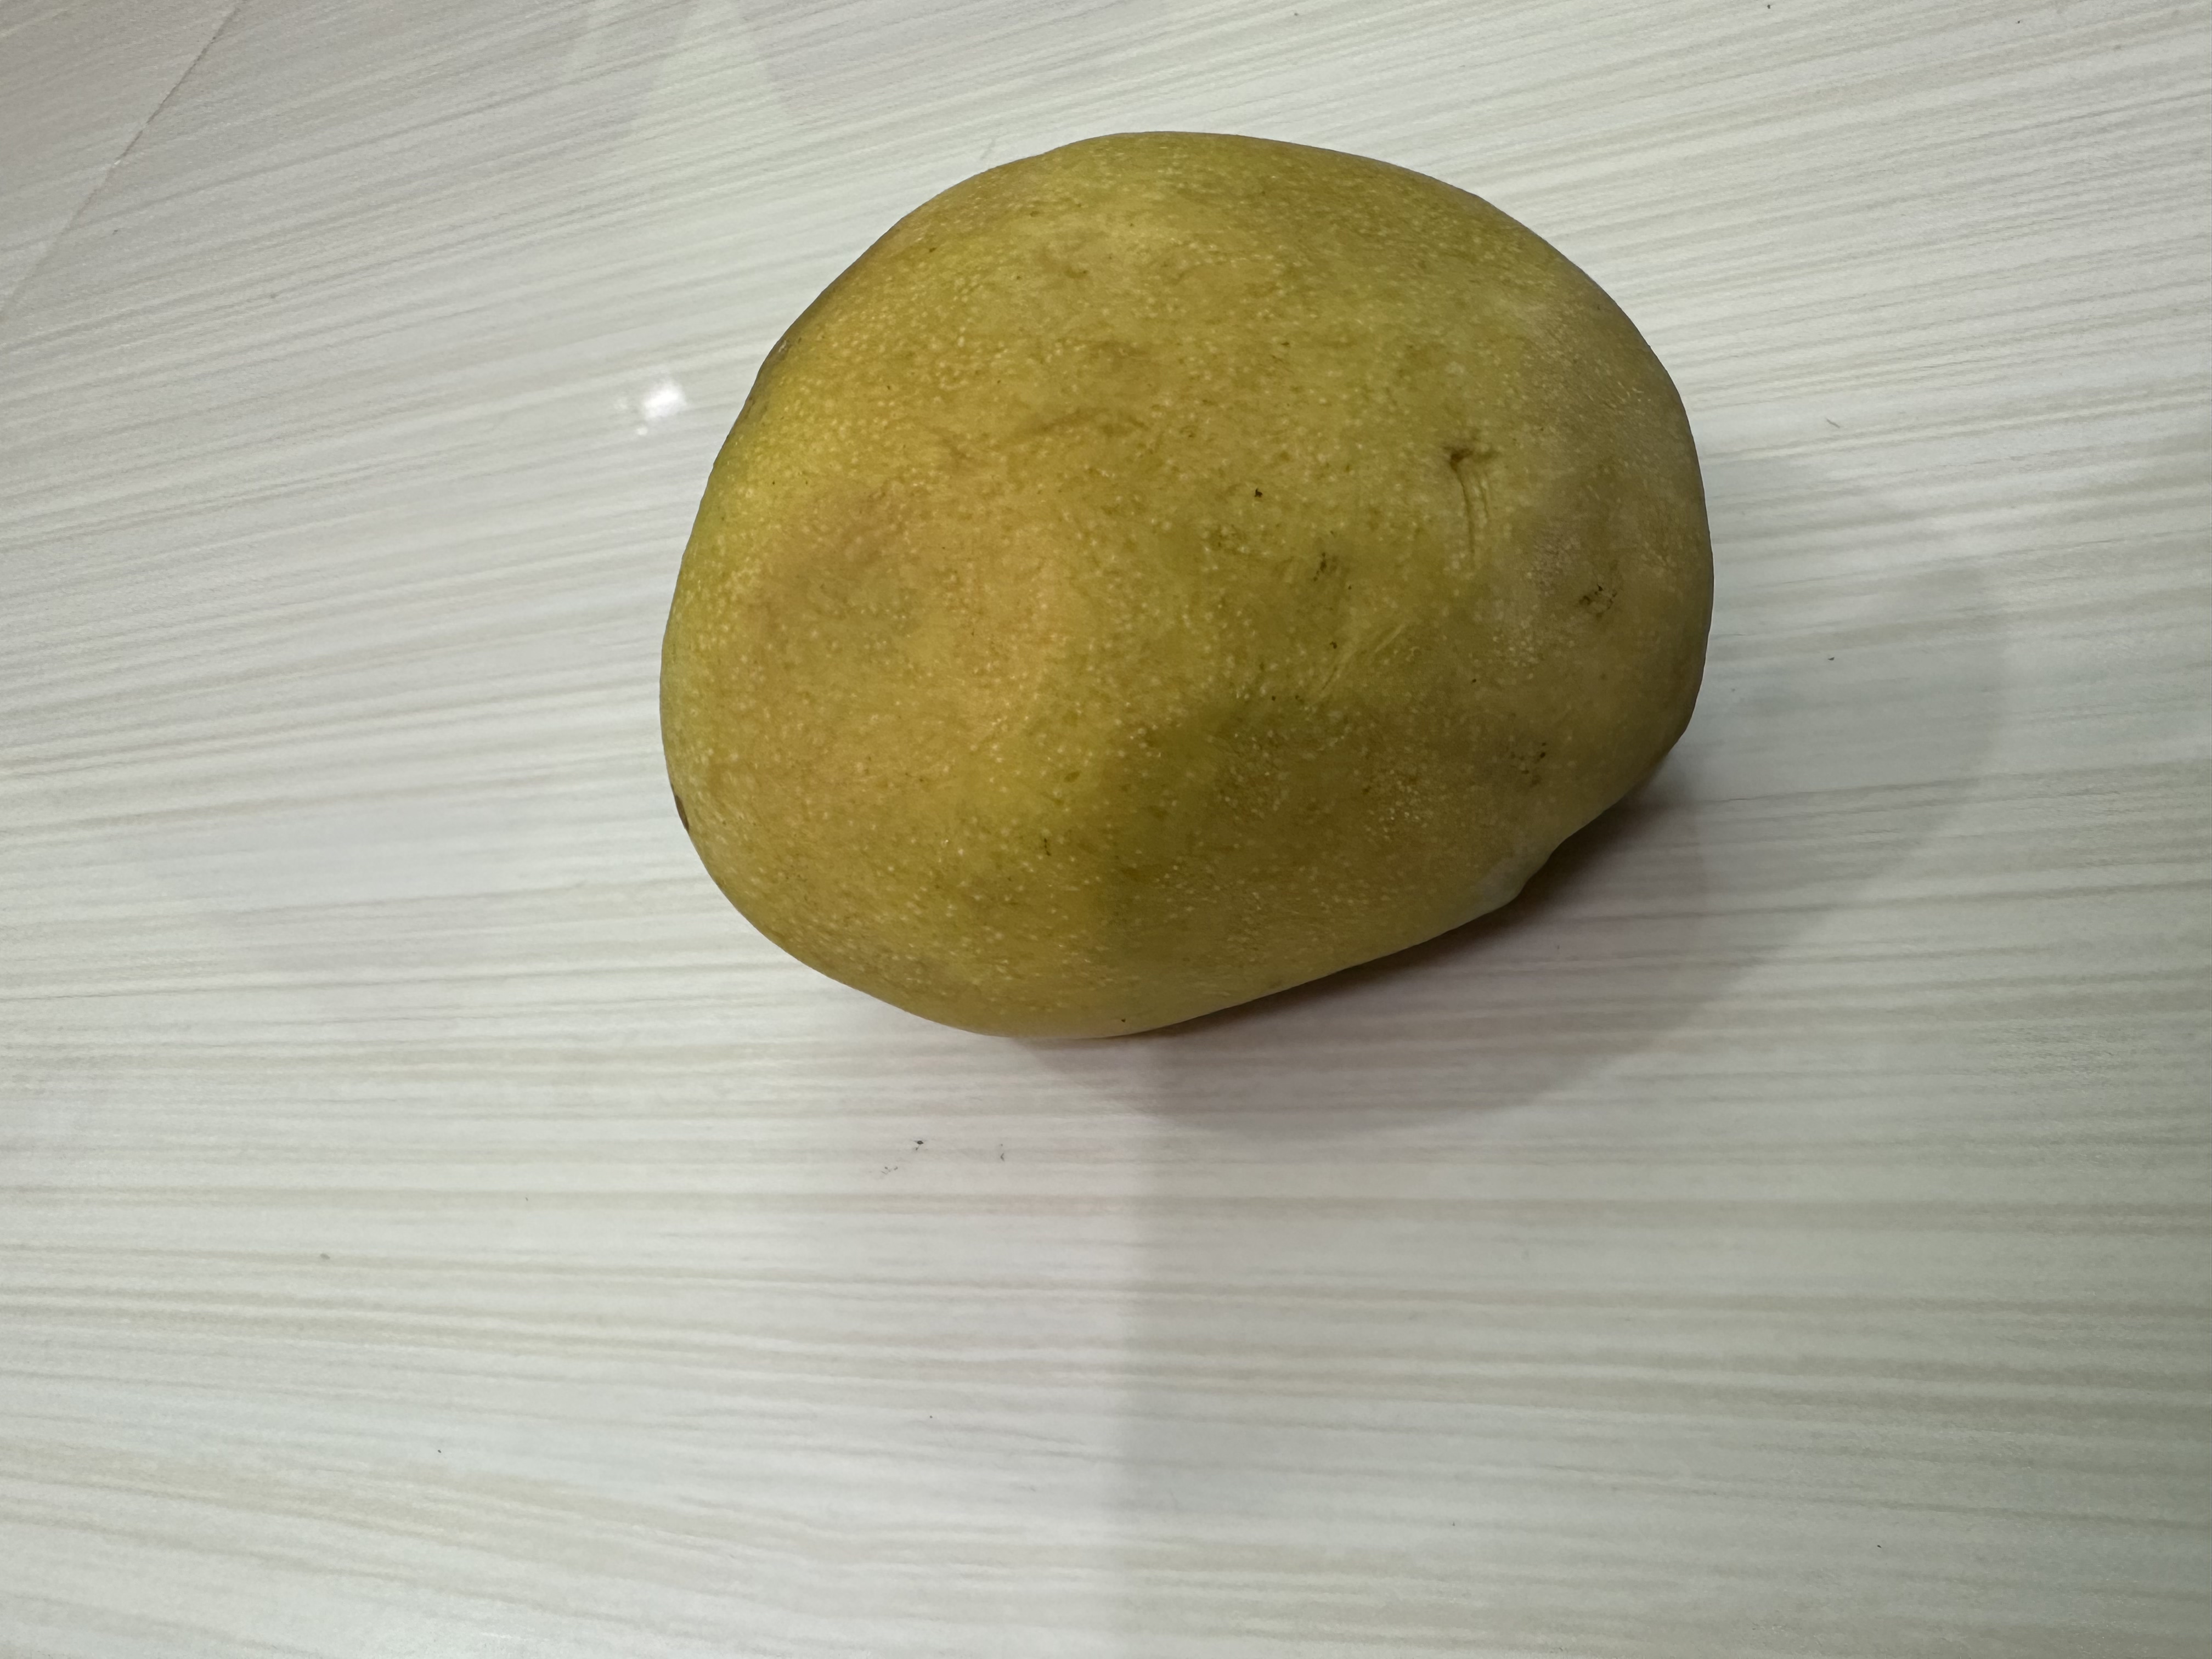
Mango variety: Bari-4